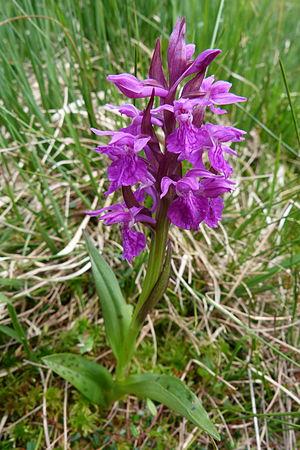
Dactylorhiza traunsteineri à La Bresse (Vosges).
Grésy-sur-Aix, localement nommée Grésy, est une commune française située dans le département de la Savoie en région Auvergne-Rhône-Alpes.
La flore du massif des Vosges se répartit entre un étage collinéen, un étage montagnard et un étage subalpin. L'étage collinéen s'étend jusqu'à 500 mètres d'altitude environ. Entre 500 et 1 000 mètres se situe l'étage montagnard, puis au-delà, l'étage subalpin dont le point culminant est le Grand Ballon, à 1 424 mètres. Les différentes conditions environnementales sont à l'origine d'une végétation variée. Du fait de l'orientation nord-sud de la zone montagneuse, il existe un contraste marqué entre l'est et l'ouest, les vents d'ouest apportant les précipitations qui tombent en abondance sur le versant lorrain et les sommets, alors que le versant alsacien est plus sec.